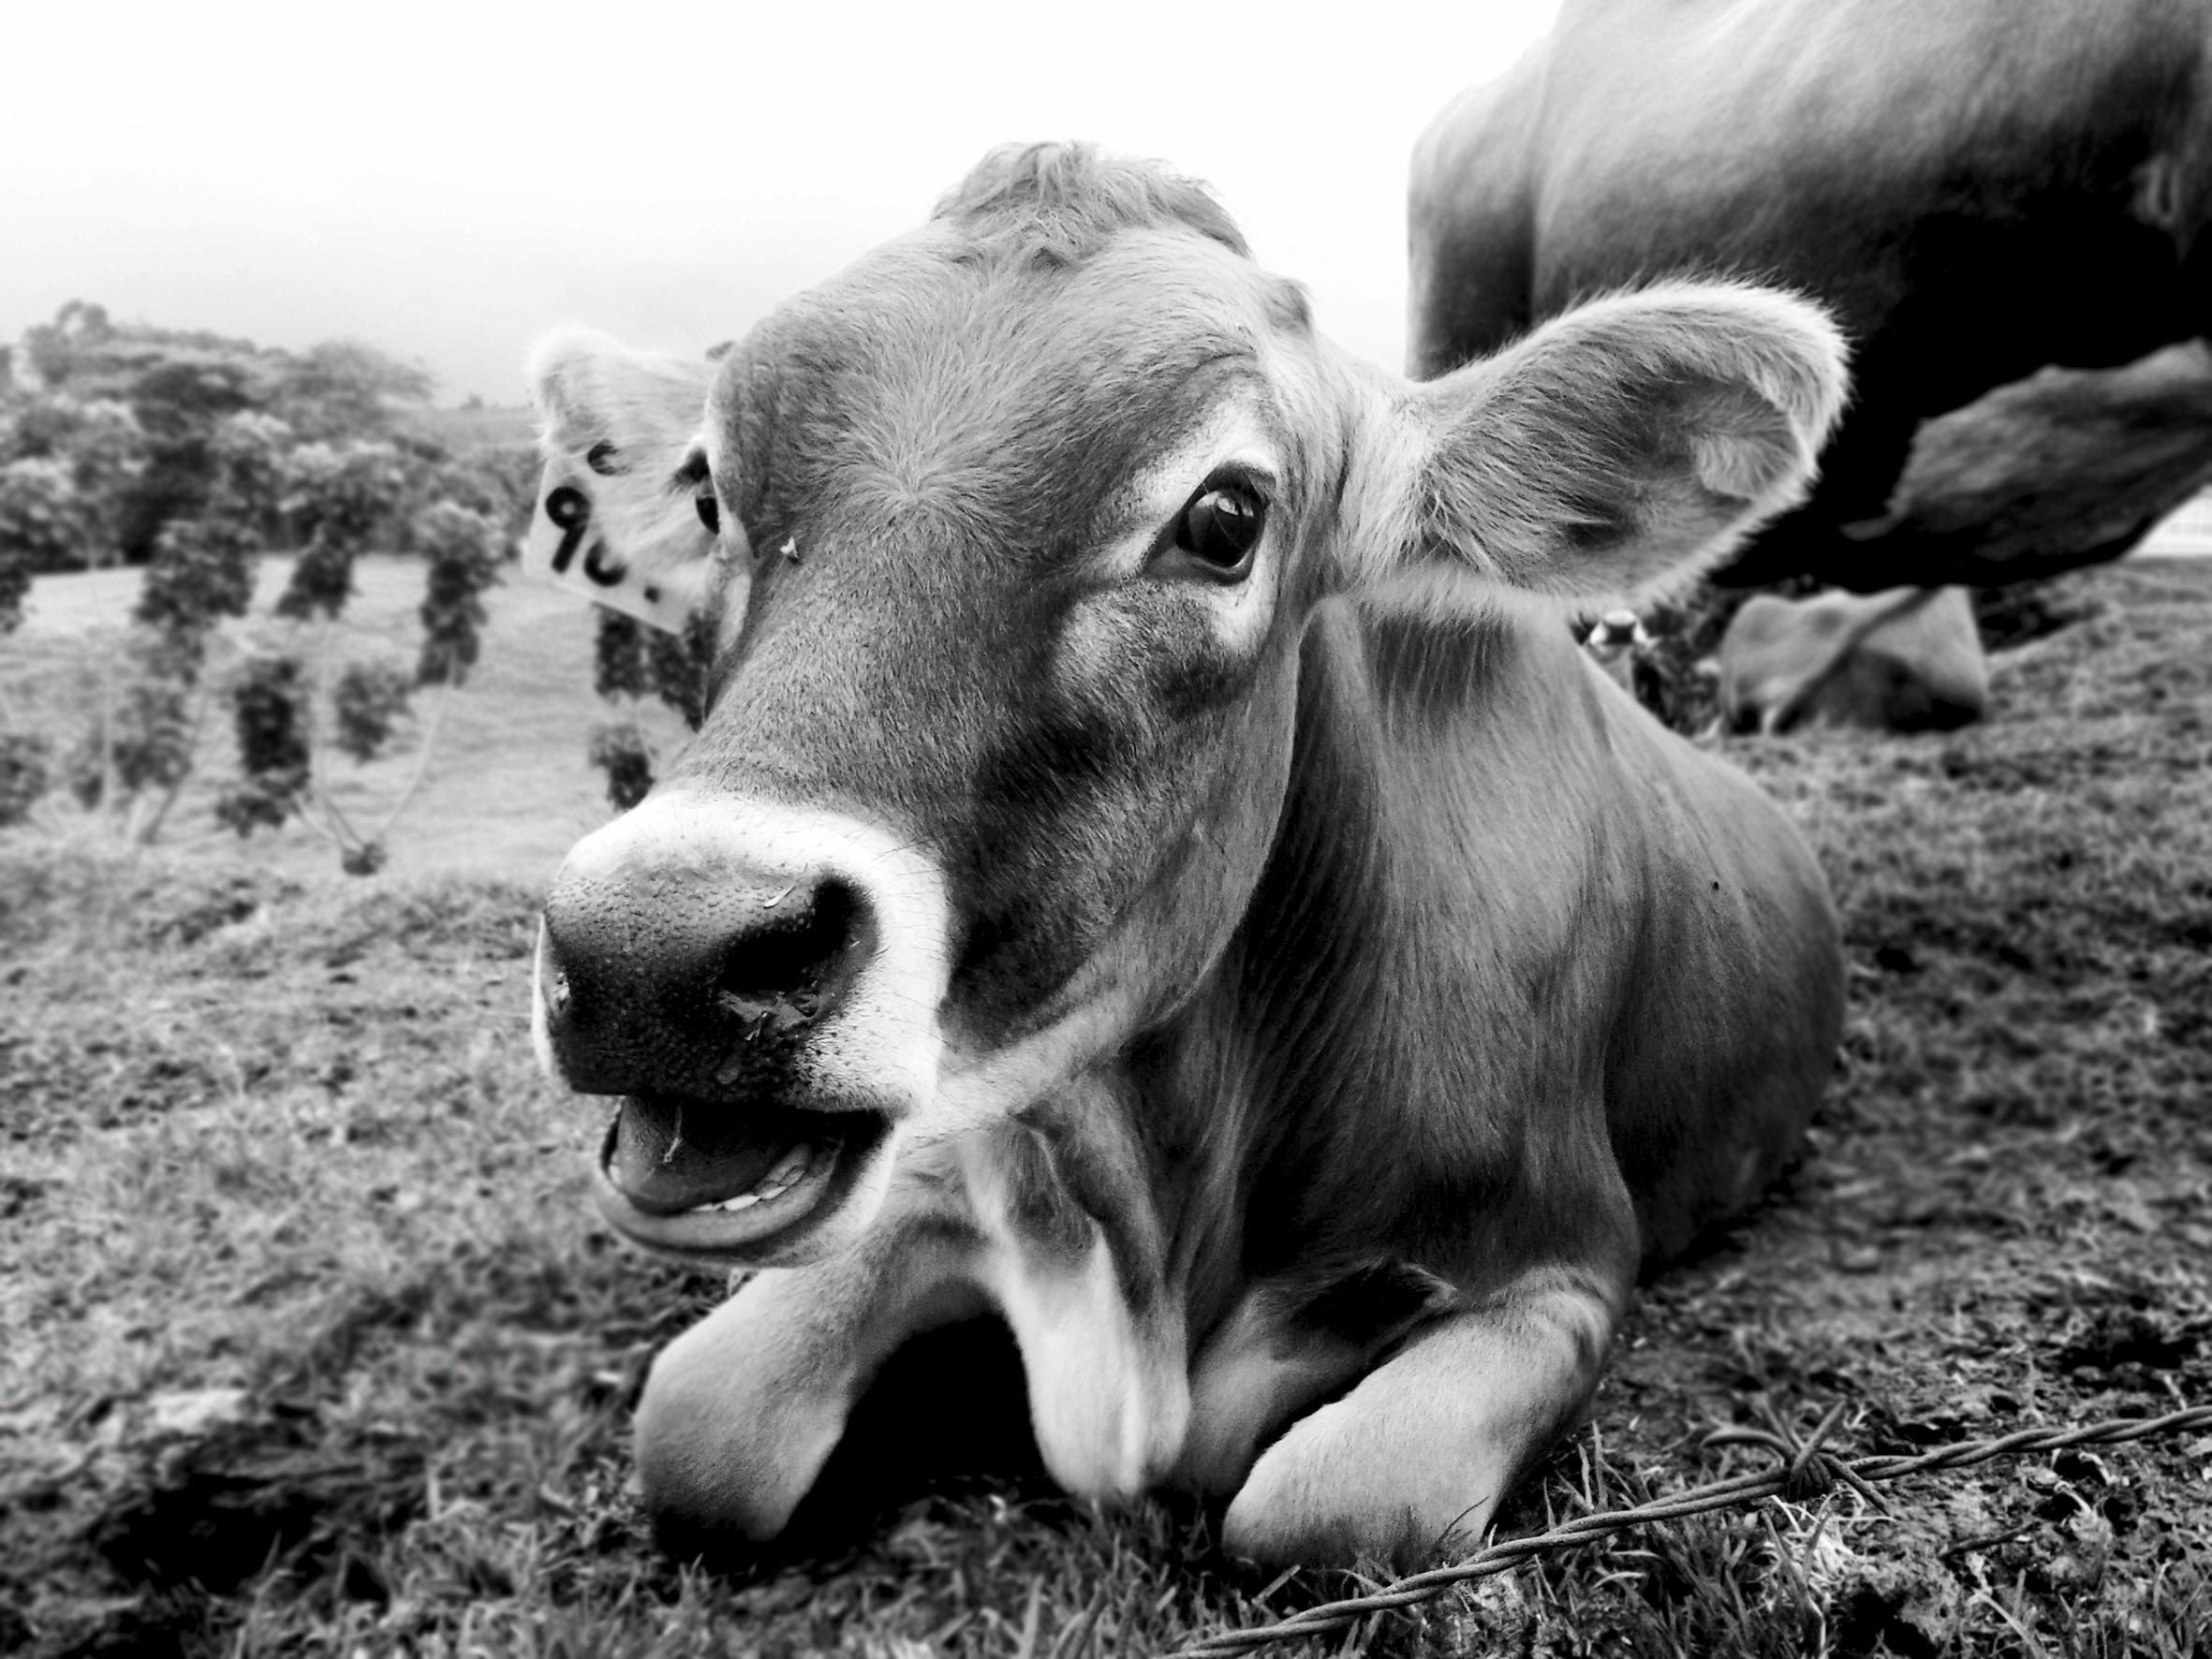
grass, black and white, wildlife, pasture, grazing, mammal, monochrome, fauna, ox, dairy cow, monochrome photography, cattle like mammal